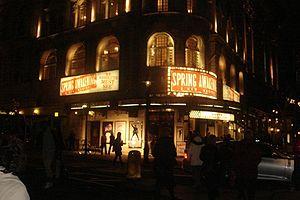
L'Éveil du printemps est une comédie musicale américaine de Steven Sater et Duncan Sheik, adaptée de la pièce homonyme de Frank Wedekind et créée en 2006.